Hurricane Janet

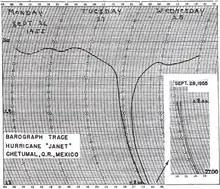
Chart showing a line which remains steady and suddenly drops near the center of the graph, representing a drop in barometric pressure, before rising again and steadying out.

While trekking across the central Caribbean Sea, Janet was only slightly larger than while it was moving over the Windward Islands, with gale-force winds extending out from the center by September 25. Remaining a Category 4 hurricane as it moved erratically westward across the Caribbean, a reconnaissance flight mission during the night of September 25–26 indicated strong rainbands with frequent lightning strikes and a well-defined eye, evidence that the storm was once again rapidly intensifying. As it neared the Yucatán Peninsula on September 26, Janet began accelerating in forward speed. After the reconnaissance flight "Snowcloud Five" was lost while making a penetration into the hurricane's eye, another flight early on September 27 reported a minimum pressure of , with winds in excess of "by a large and incalculable amount." The hurricane was estimated to have intensified to Category 5 hurricane intensity—the highest rating on the modern-day Saffir–Simpson hurricane scale—at 1700 UTC on September 27, shortly before passing over the Swan Islands. Janet continued to intensify afterwards, eventually reaching its peak intensity with maximum sustained winds of , with gale-force winds having expanded to at least away from the center of the hurricane. Janet maintained peak intensity as it made landfall in extreme southern Quintana Roo, Mexico, just east of Chetumal, Mexico. In that city, an anemometer at the airport reported winds of before being blown away, and a barometer indicated a minimum barometric pressure of in the eye of Janet. At the time, this was the second-lowest pressure ever recorded on land in a landfalling Atlantic hurricane, behind the 1935 Labor Day hurricane, though Janet was later surpassed by hurricanes Dean and Gilbert, which also made landfall on the Yucatán Peninsula as Category 5 hurricanes.